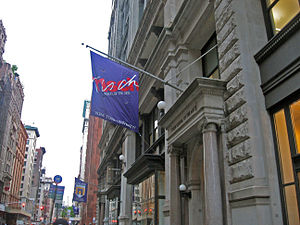
Tisch School of the Arts
Tisch School of the Arts
Tisch School of the Arts er en af de 15 skoler, der udgør New York University. Tisch blev grundlagt i 1965 og er et af USA's førende centre for studier i scenekunst.